European Cup and UEFA Champions League records and statistics

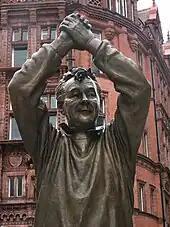
Statue of Brian Clough, Nottingham Forest manager who won the European Cup in 1979 and 1980

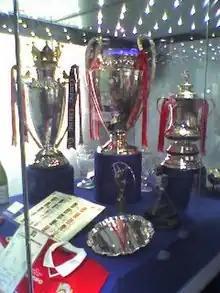
Three silver trophies on blue plinths in a glass display case.

"See also Treble (association football) and List of association football teams to have won four or more trophies in one season."